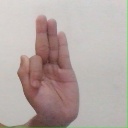
अक्षर: फ